IFFHS World's Best Top Goal Scorer

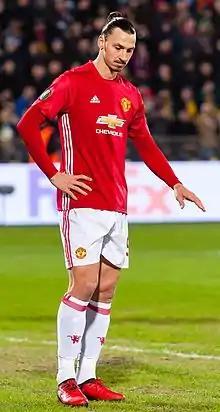
From 2011 to 2020, Zlatan Ibrahimović scored a total of 340 goals for club and country.

The IFFHS World's Best Top Goal Scorer is a football award given annually since 2020, and retroactively for the years 2011 to 2019, to the world's top goalscorer in the calendar year. The award is given by the International Federation of Football History & Statistics (IFFHS).